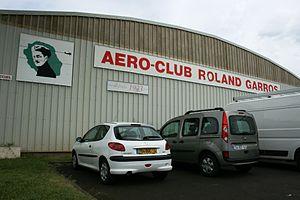
Hangar de l'aéro-club Roland-Garros à l'aéroport Roland-Garros de Sainte-Marie de La Réunion.
L'aéro-club Roland-Garros est un aéro-club de l'île de La Réunion, département d'outre-mer français dans le sud-ouest de l'océan Indien. Fondé en 1933, il est depuis lors basé à Gillot, lieu-dit situé sur le territoire de la commune de Sainte-Marie qui accueille aujourd'hui l'aéroport de La Réunion Roland-Garros.